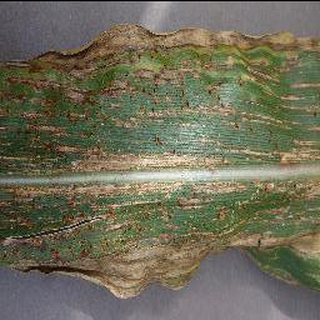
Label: corn_cercospora_leaf_spot